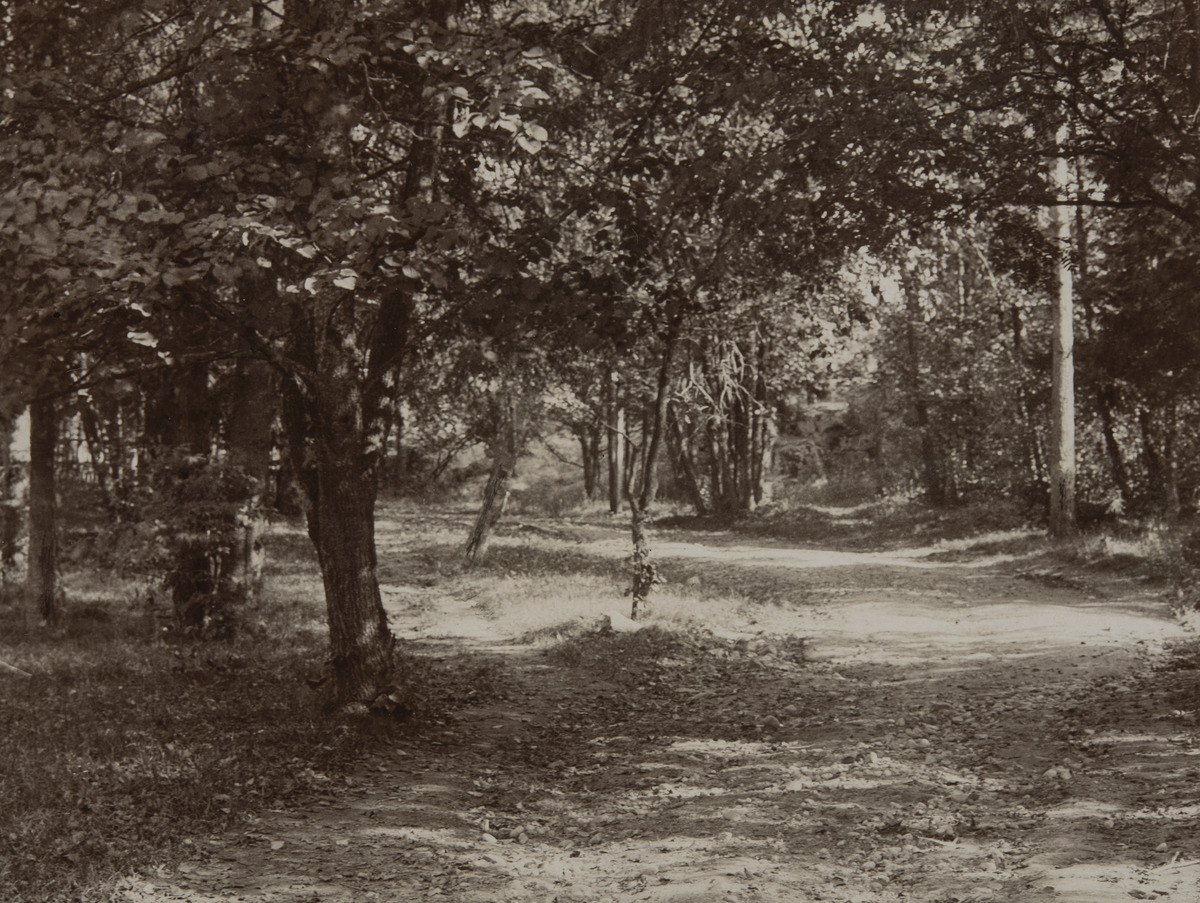
Hakasalmen huvilan puistoa
sisällön kuvaus: Hakasalmen huvilan puistoa. mustavalkoinen
Ajankohta: kuvausaika 1900 -luku alku
Paikka: Suomi, Uusimaa, Helsinki, Töölö Helsinki, Etu-Töölö Helsinki
Aiheet: puistot, Hakasalmen puisto, polut, puut, kesä